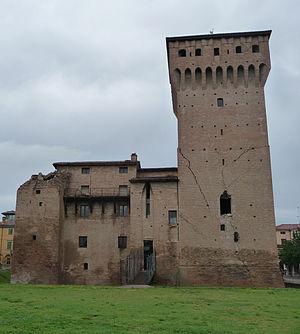
San Felice sul Panaro est une commune italienne de la province de Modène dans la région Émilie-Romagne en Italie.